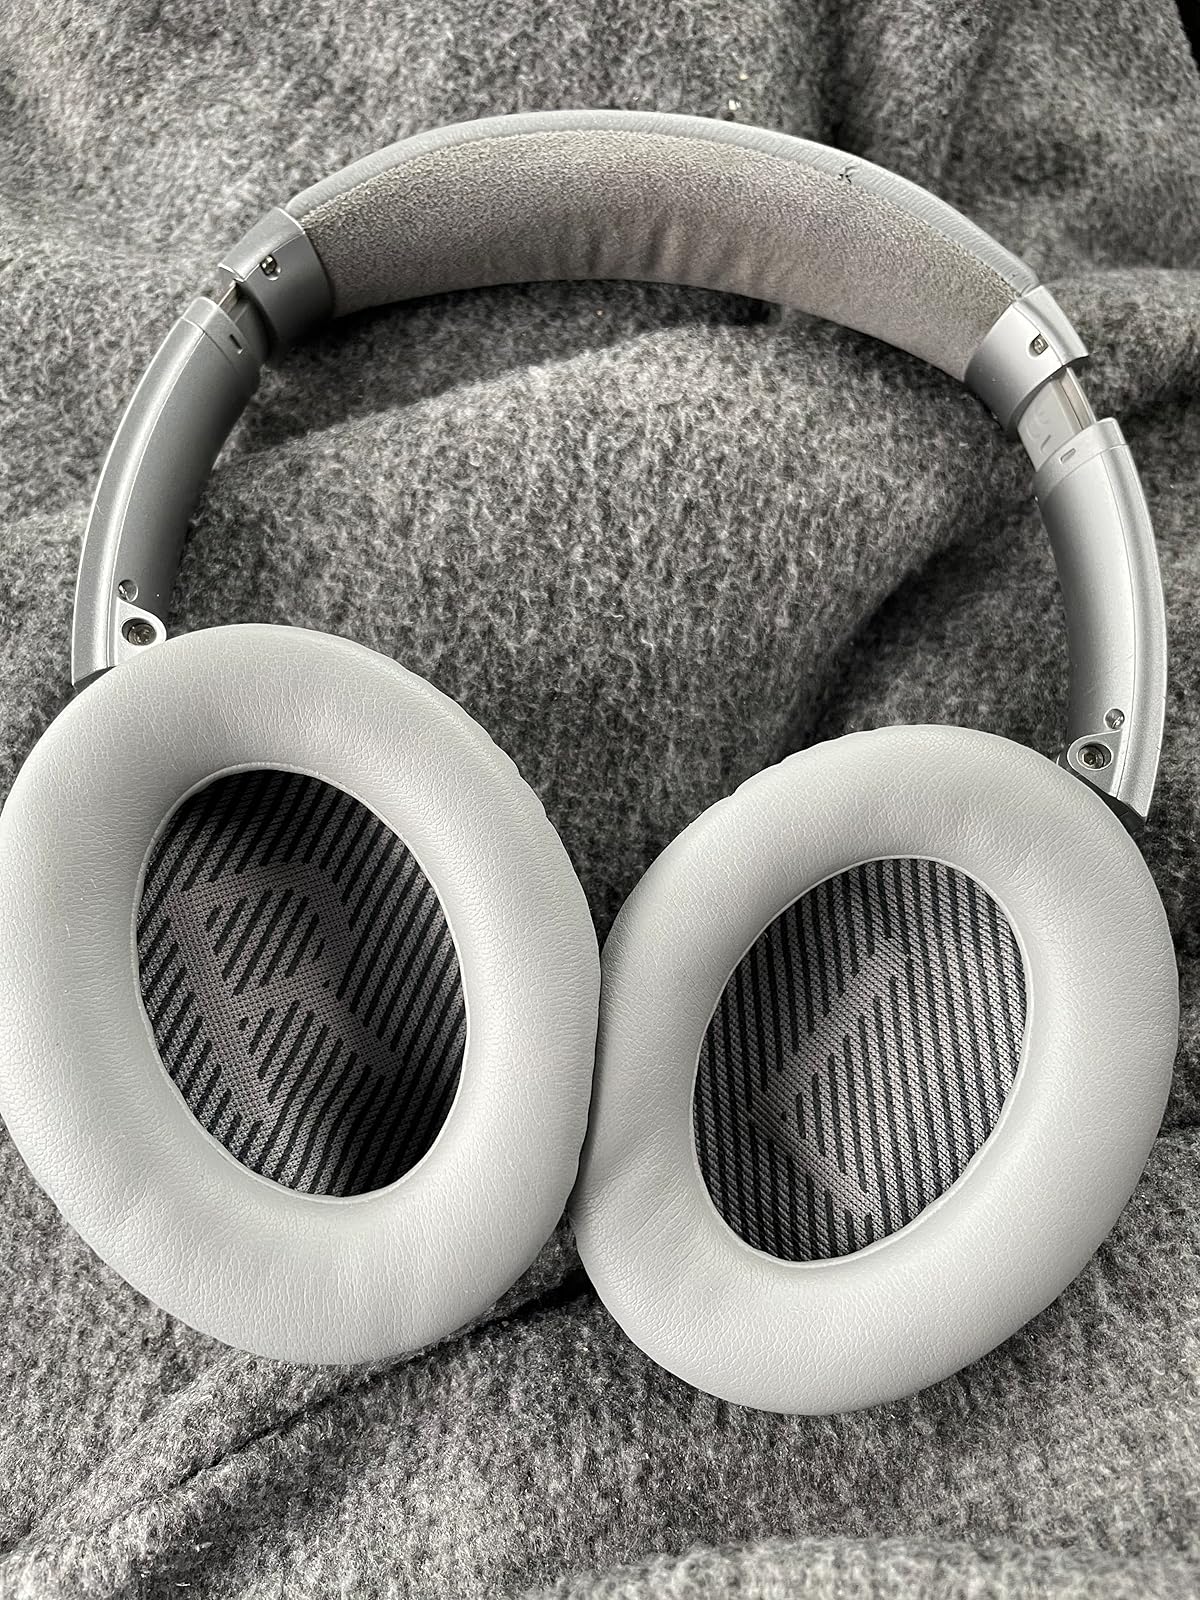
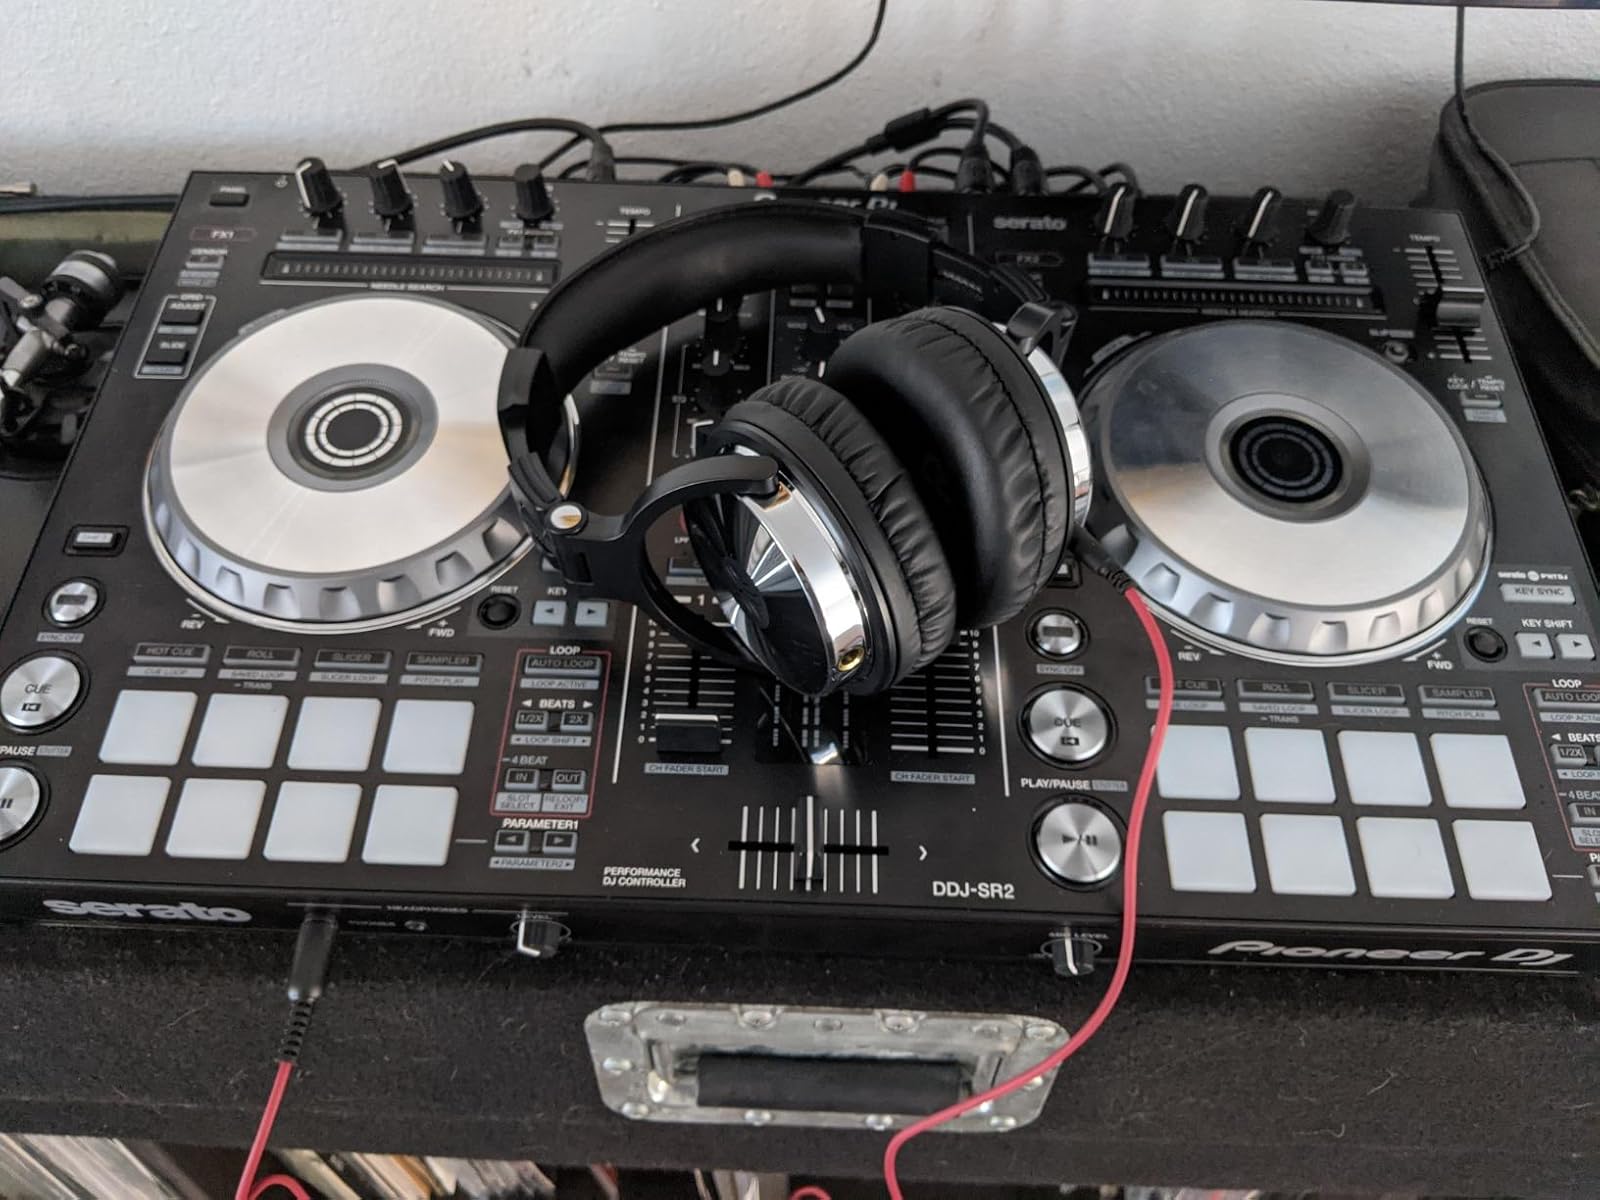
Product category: headphones
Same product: no